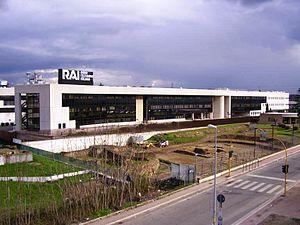
Le Centre de radiodiffusion Biagio Agnes, ou Centre de Production Rai de Saxa Rubra est situé à Rome.
Rai 3 est la troisième chaîne de télévision publique italienne à vocation régionale et de services du groupe audiovisuel public Rai.